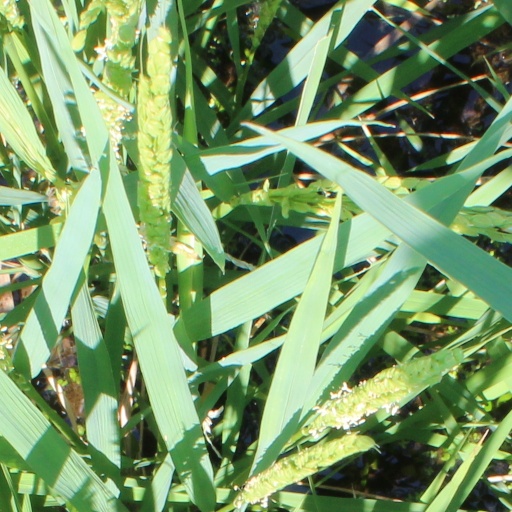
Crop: rice